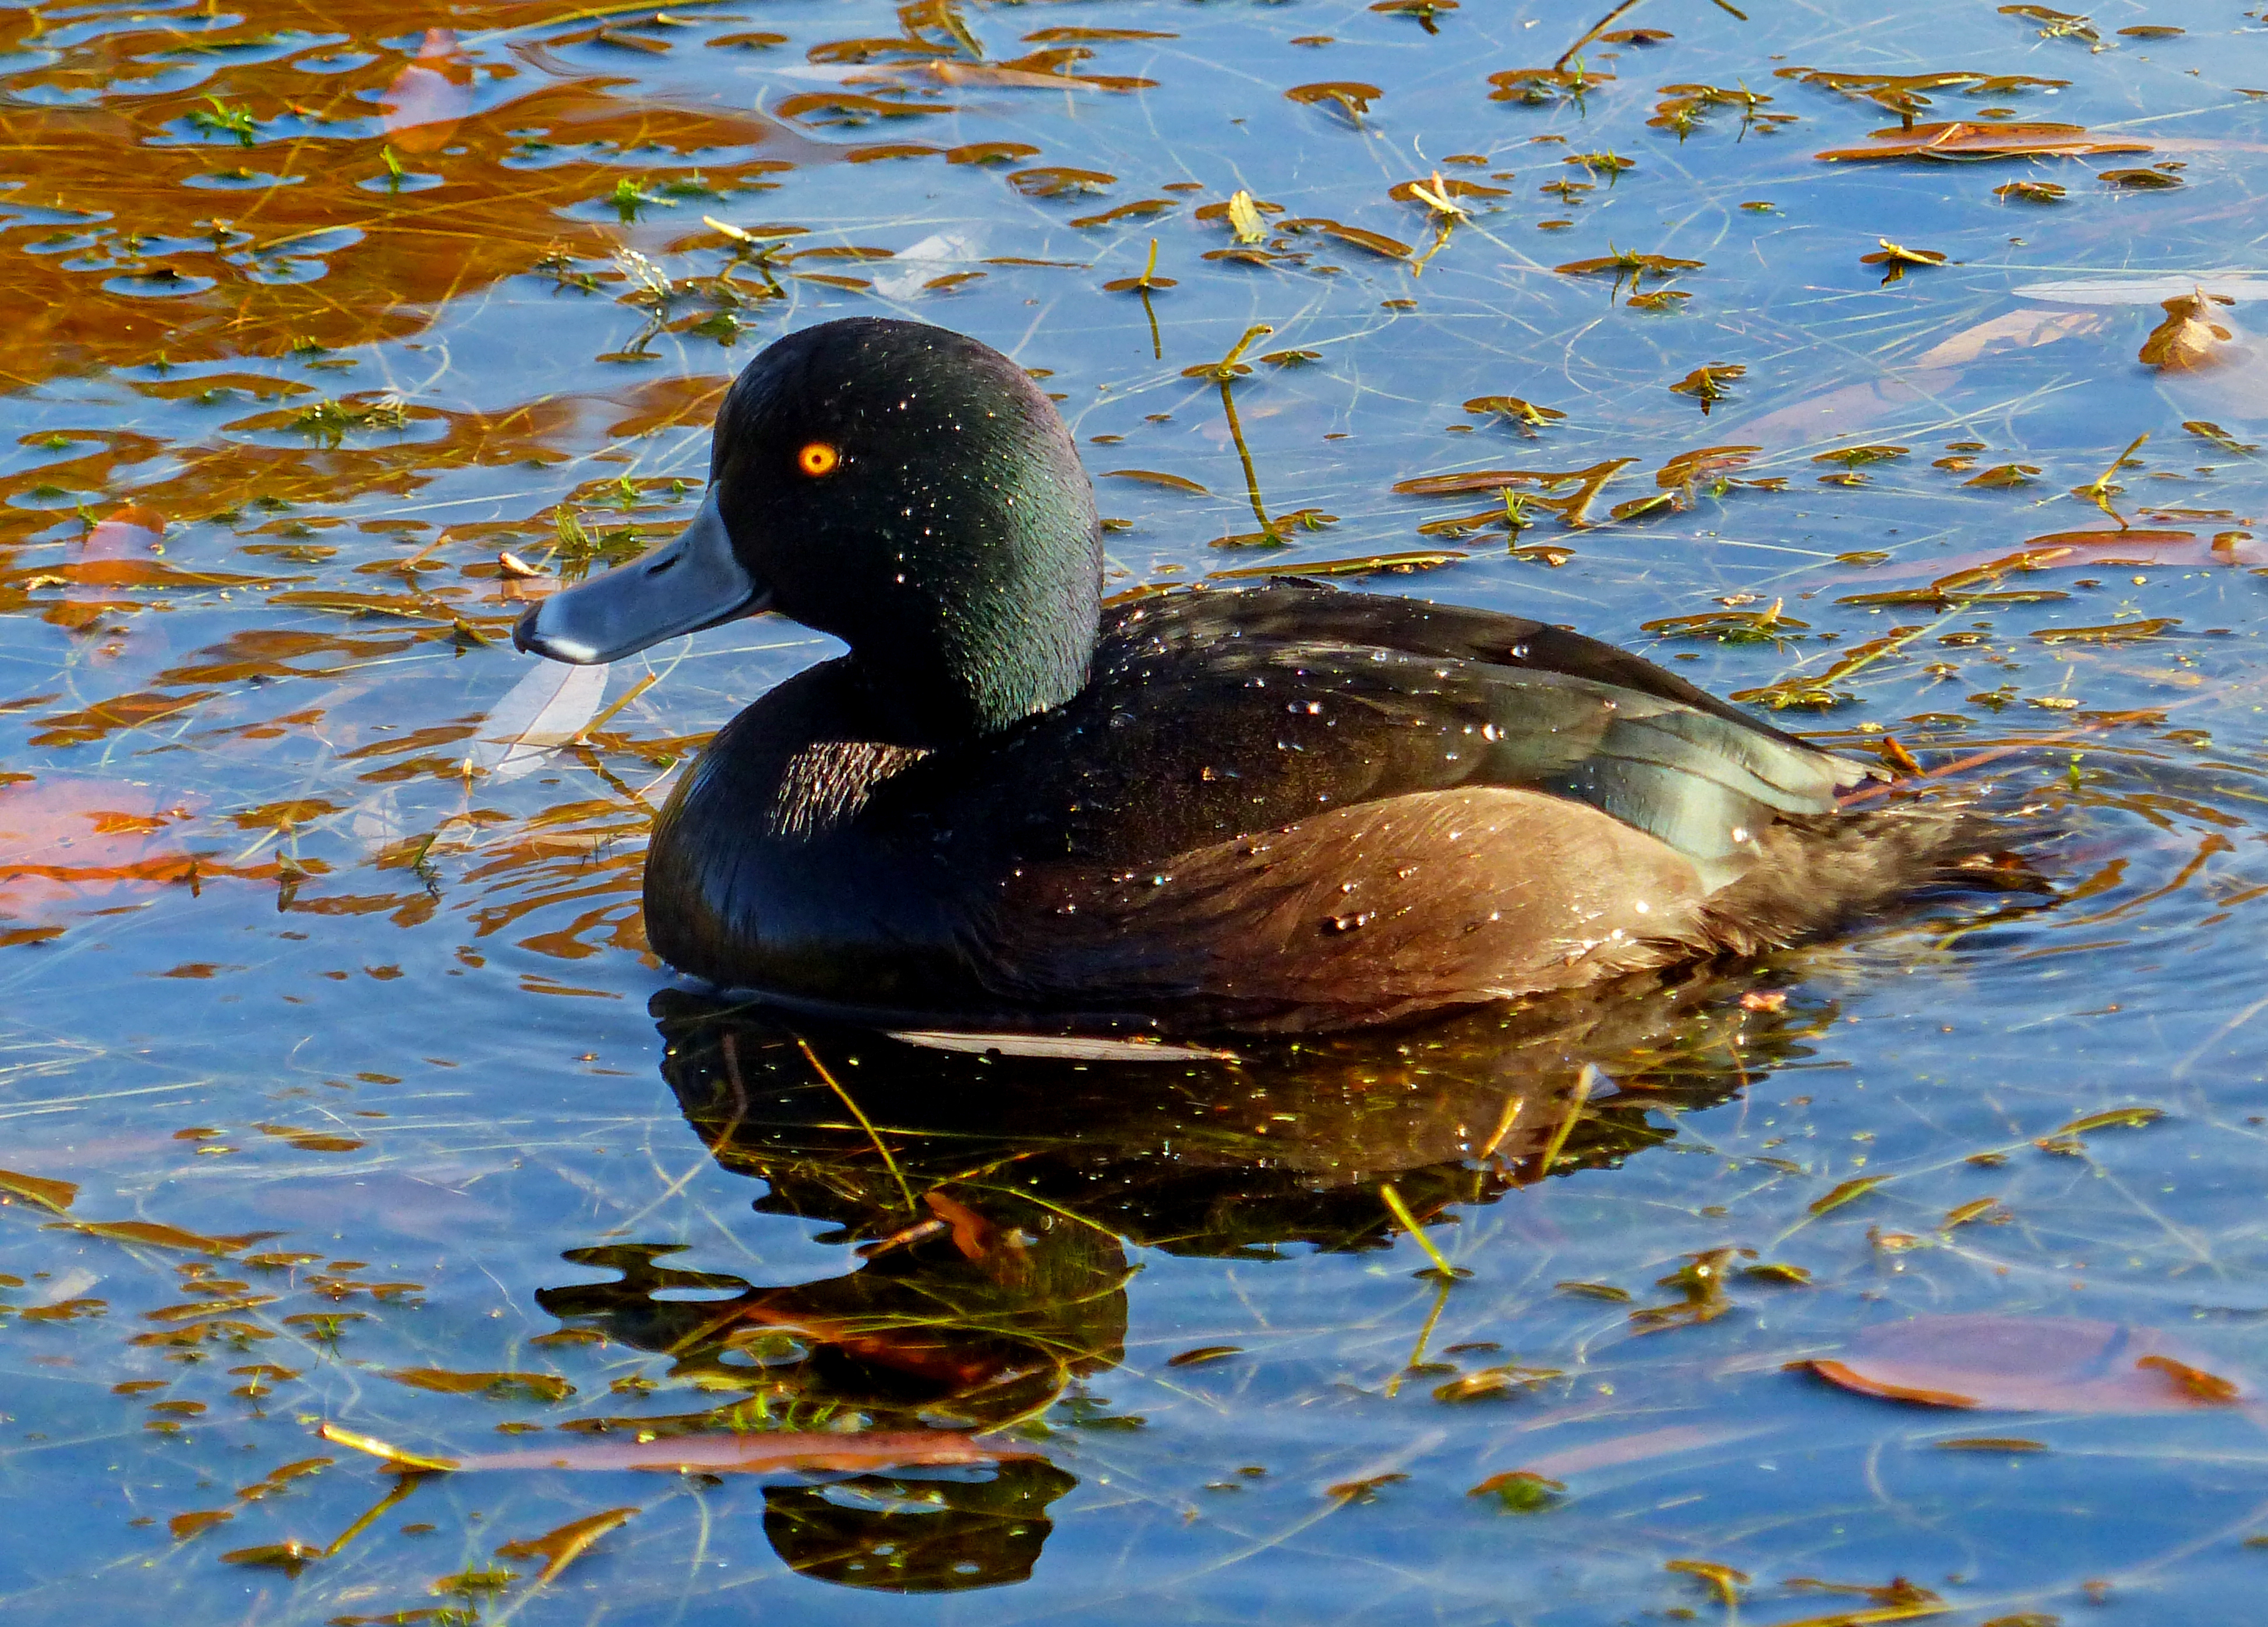
water, nature, bird, pond, wildlife, reflection, beak, fauna, duck, vertebrate, ducks, lumixfz200, waterfowl, bridgecamera, newzealandbirds, scaup, waterbirds, divingducks, daffyduck, water bird, mallard, ducks geese and swans